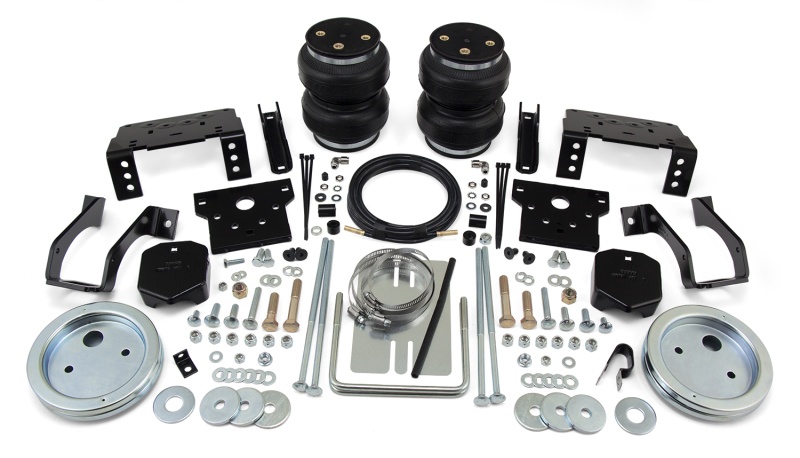
Air Lift Loadlifter 5000 Rear Air Spring Kit for 99 to 04 Ford 250/350 Superduty
Air Lift adjustable air helper springs level your load, and give your truck, van, or SUV a safer, more comfortable ride. Air springs are easy to install between your existing springs and the vehicle frame. Just add air when towing or hauling a heavy load, and reduce air pressure when unloaded, they are fully adjustable for a great ride. Air Lift air springs eliminate sag, sway, and bottoming out. They are made with rugged, durable components for long, reliable service. LoadLifter 5000 kits are Air Lift's heaviest-rated kits for hauling or towing heavy loads. They have up to 5,000 pounds of leveling capacity, right up to the manufacturer's recommended Gross Vehicle Weight Rating, and are air adjustable from 5 to 100 PSI. LoadLifter 5000 kits fit such popular vehicles as ton and one-ton pickup trucks, many Class A, B & C motor homes, and commercial trucks and other severe uses. They also come standard with a limited lifetime warranty and an exclusive 60 day ride satisfaction guarantee. This Part Fits: Year Make Model Submodel 2004 Ford F-250 Super Duty Harley-Davidson Edition 2004 Ford F-250 Super Duty King Ranch 1999-2004 Ford F-250 Super Duty Lariat 1999-2004 Ford F-250 Super Duty XL 1999-2004 Ford F-250 Super Duty XLT 2004 Ford F-350 Super Duty Harley-Davidson Edition 2003-2004 Ford F-350 Super Duty King Ranch 1999-2004 Ford F-350 Super Duty Lariat 1999-2004 Ford F-350 Super Duty XL 1999-2004 Ford F-350 Super Duty XLT
Brand: Air Lift
Category: Vehicles & Parts > Vehicle Parts & Accessories > Motor Vehicle Parts > Motor Vehicle Suspension Parts > Leaf Springs